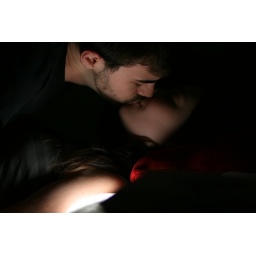
365 Day 51. For FGR: The Kissing Project. Strobist Info: 430EX beneath a white shirt just lower than us.